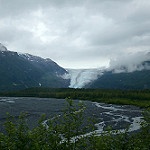
Label: glacier